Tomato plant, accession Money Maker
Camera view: horizontal (90 deg, fisheye); turntable rotation: 120 degrees
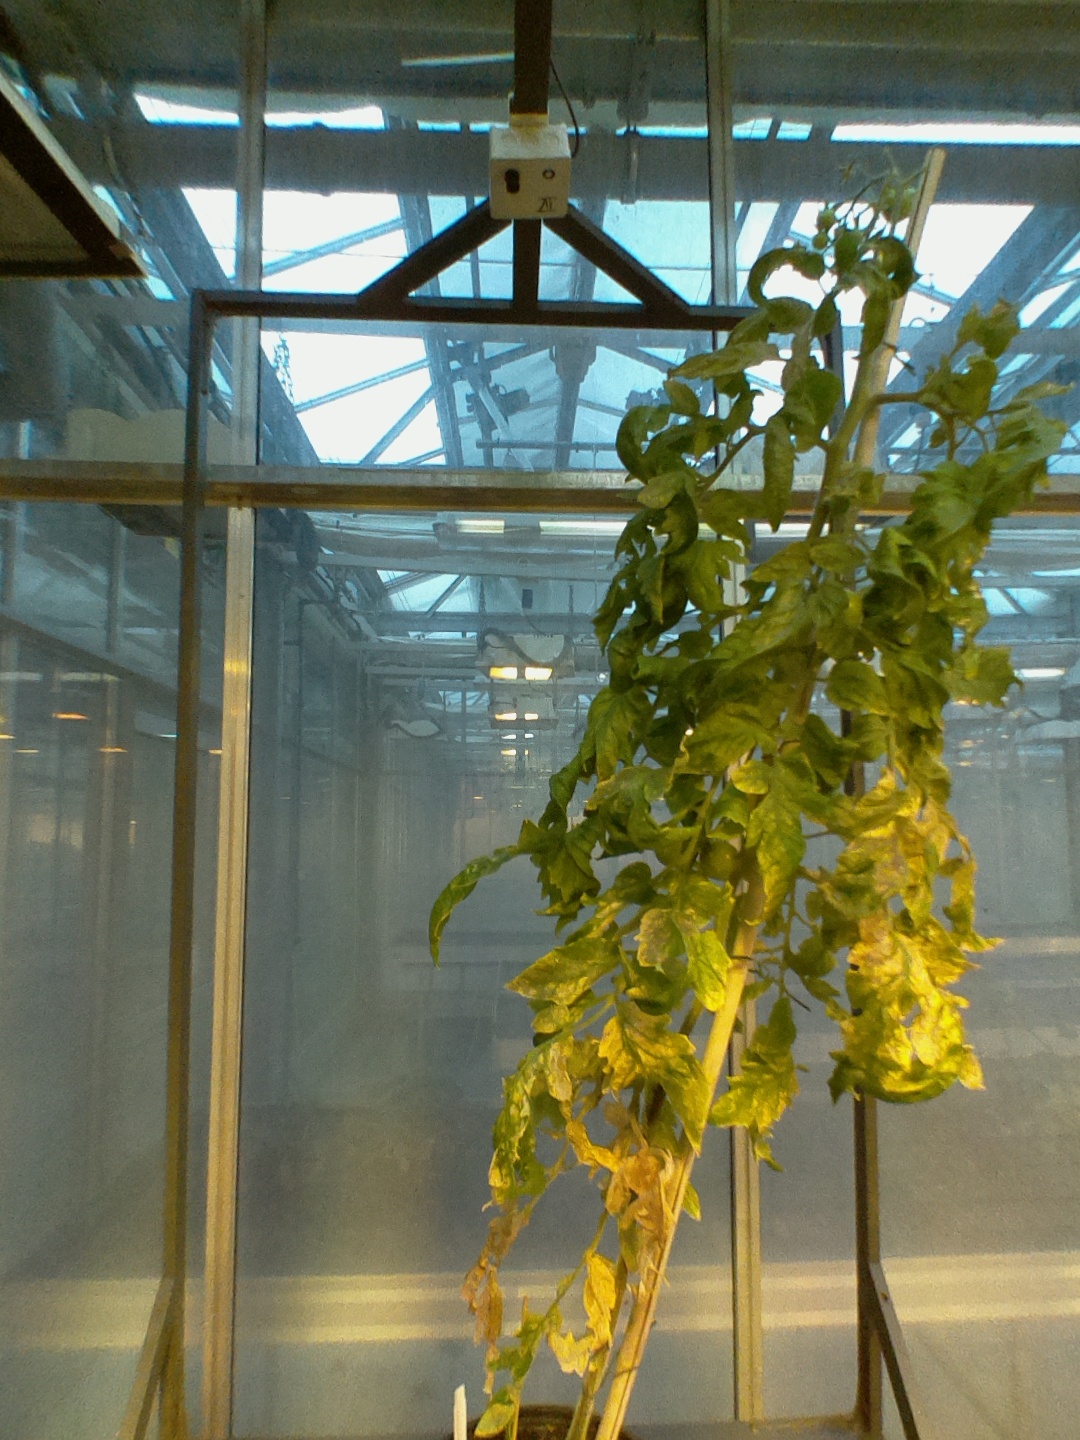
BBCH growth stage 80: fruits start showing typical ripe color (orange -> red)